Richards Spur

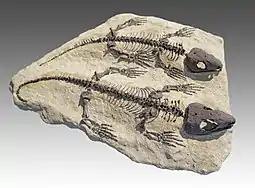
Two specimens of "Captorhinus aguti" found at Richards Spur

Richards Spur is a Permian fossil locality located at the Dolese Brothers Limestone Quarry north of Lawton, Oklahoma. The locality preserves clay and mudstone fissure fills of a karst system eroded out of Ordovician limestone and dolomite, with the infilling dating to the Artinskian stage of the early Permian (Cisuralian), around 289 to 286 million years ago. Fossils of terrestrial animals are abundant and well-preserved, representing one of the most diverse Paleozoic tetrapod communities known. A common historical name for the site is Fort Sill, in reference to the nearby military base. Fossils were first reported at the quarry by workers in 1932, spurring a wave of collecting by local and international geologists. Early taxa of interest included the abundant reptile "Captorhinus" and microsaurs such as "Cardiocephalus" and "Euryodus". Later notable discoveries include "Doleserpeton" (one of the most lissamphibian-like Paleozoic tetrapods), the most diverse assortment of parareptiles in the Early Permian, and the rare early diapsid "Orovenator".